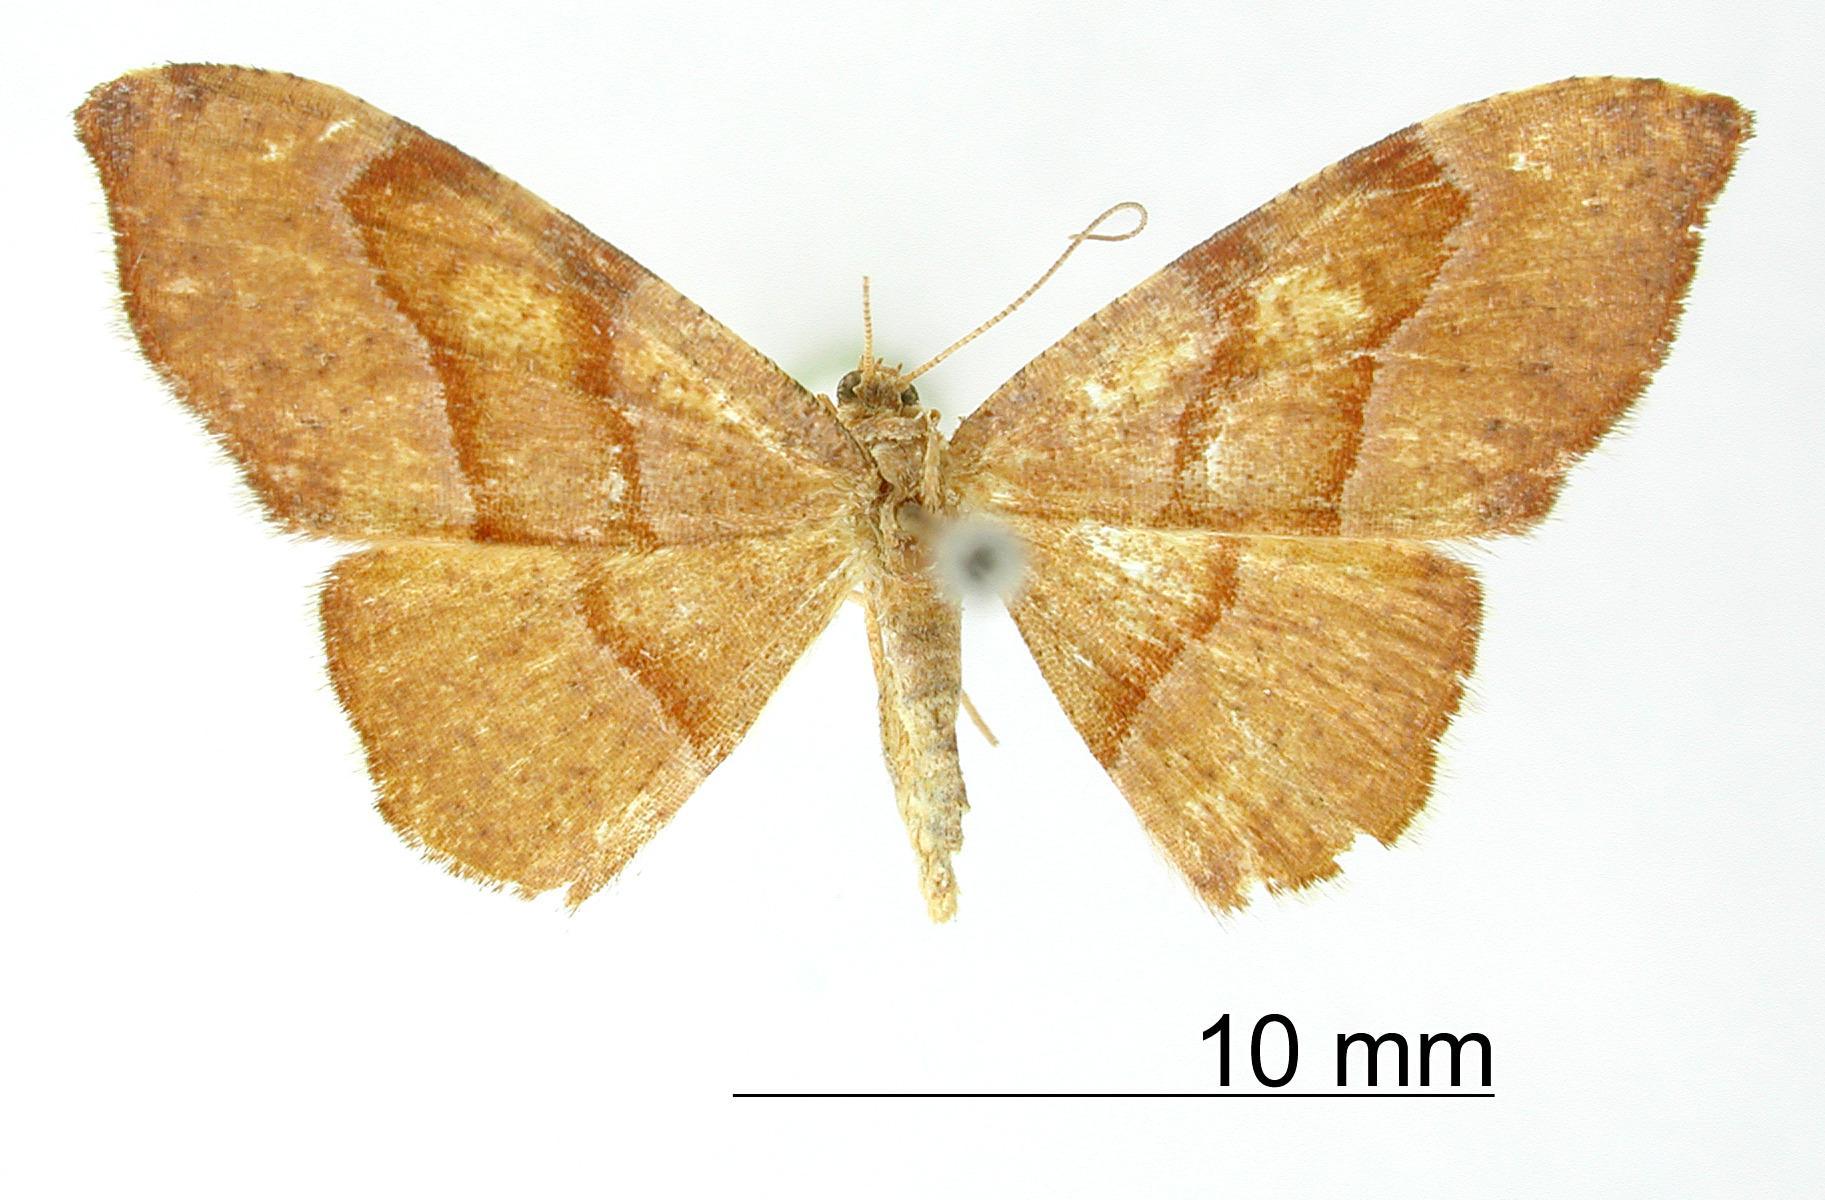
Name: Pyrinia brunneoliva
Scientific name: Pyrinia brunneoliva Dognin, 1913
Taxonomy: Animalia, Arthropoda, Insecta, Lepidoptera, Geometridae, Ennominae
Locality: Pacho, Colombia, Colombia